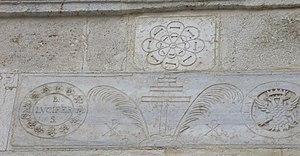
Lucifer de Cagliari ou Lucifer Calaritanus est un évêque de Cagliari en Sardaigne avant 354.